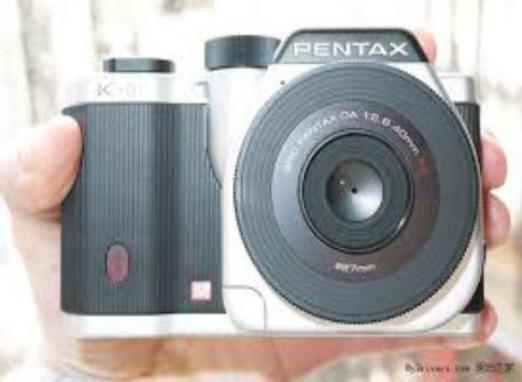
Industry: Electronic